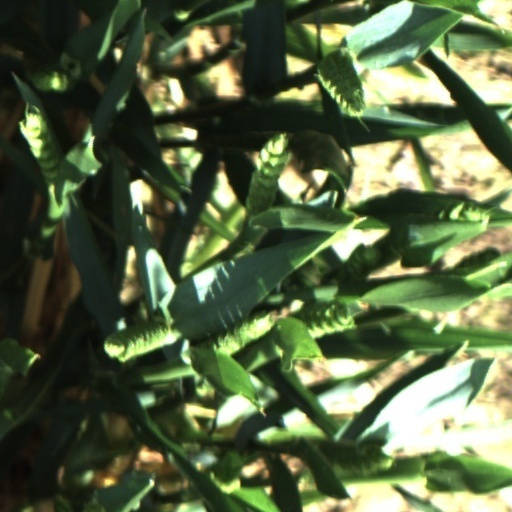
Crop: wheat